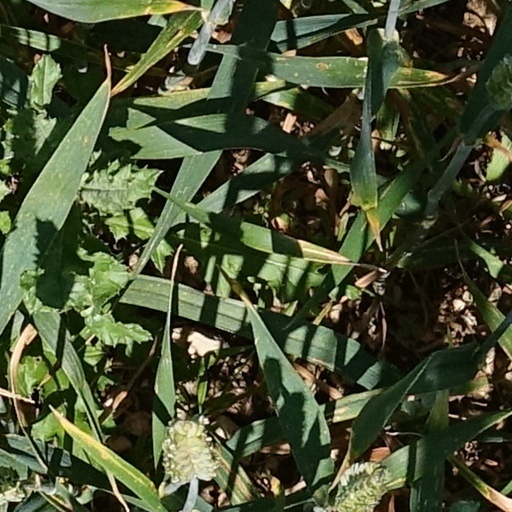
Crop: wheat